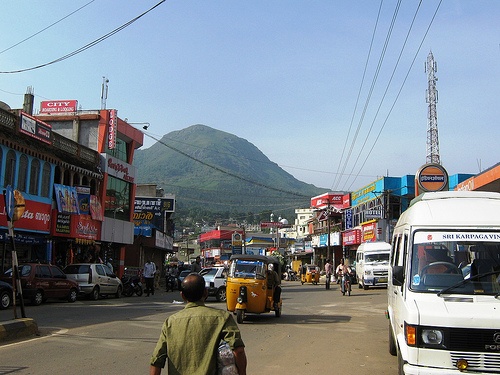
Gudalur, Tamil Nadu, India.